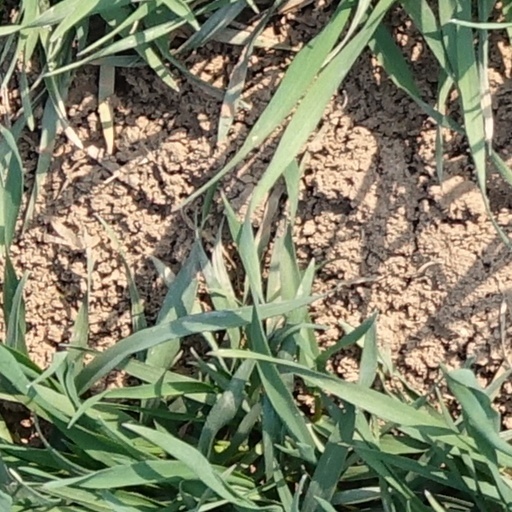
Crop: wheat